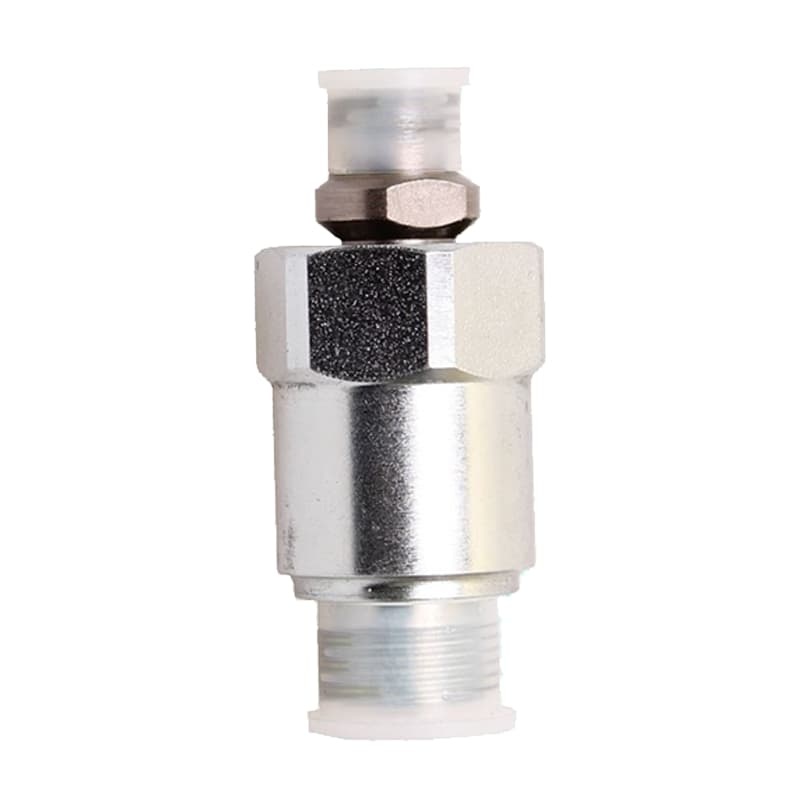
Holdwell 40251 040251.0 0000402510 Hydraulic Limit Switch For Claas Combine harvester LEXION405 LEXION420
Holdwell 40251 040251.0 0000402510 Hydraulic Limit Switch For Claas Combine harvester LEXION405 LEXION420 Product Name: Claas Hydraulic Limit Switch Part Number: 40251 040251.0 0000402510 Condition: New Application: TUCANO 320 330 340 TUCANO 420 430 440 460 470 TUCANO 560 570 580 LEXION 480 460 450 440 430 770 LEXION 530 560 570 580 MEGA 204 208 218 MEGA 204II 208II 218II DOMINATOR 96 98 106 108 118 LEXION 730 740 750 JAGUAR 900 930 960 980 GRAIN COOKER C300-C900
Brand: Claas
Category: Business & Industrial > Heavy Machinery > Harvesters > Combine Harvesters